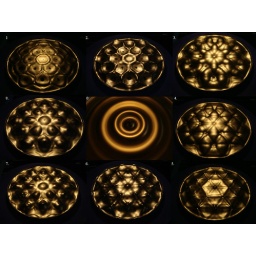
flower of life standing wave cycle step by step